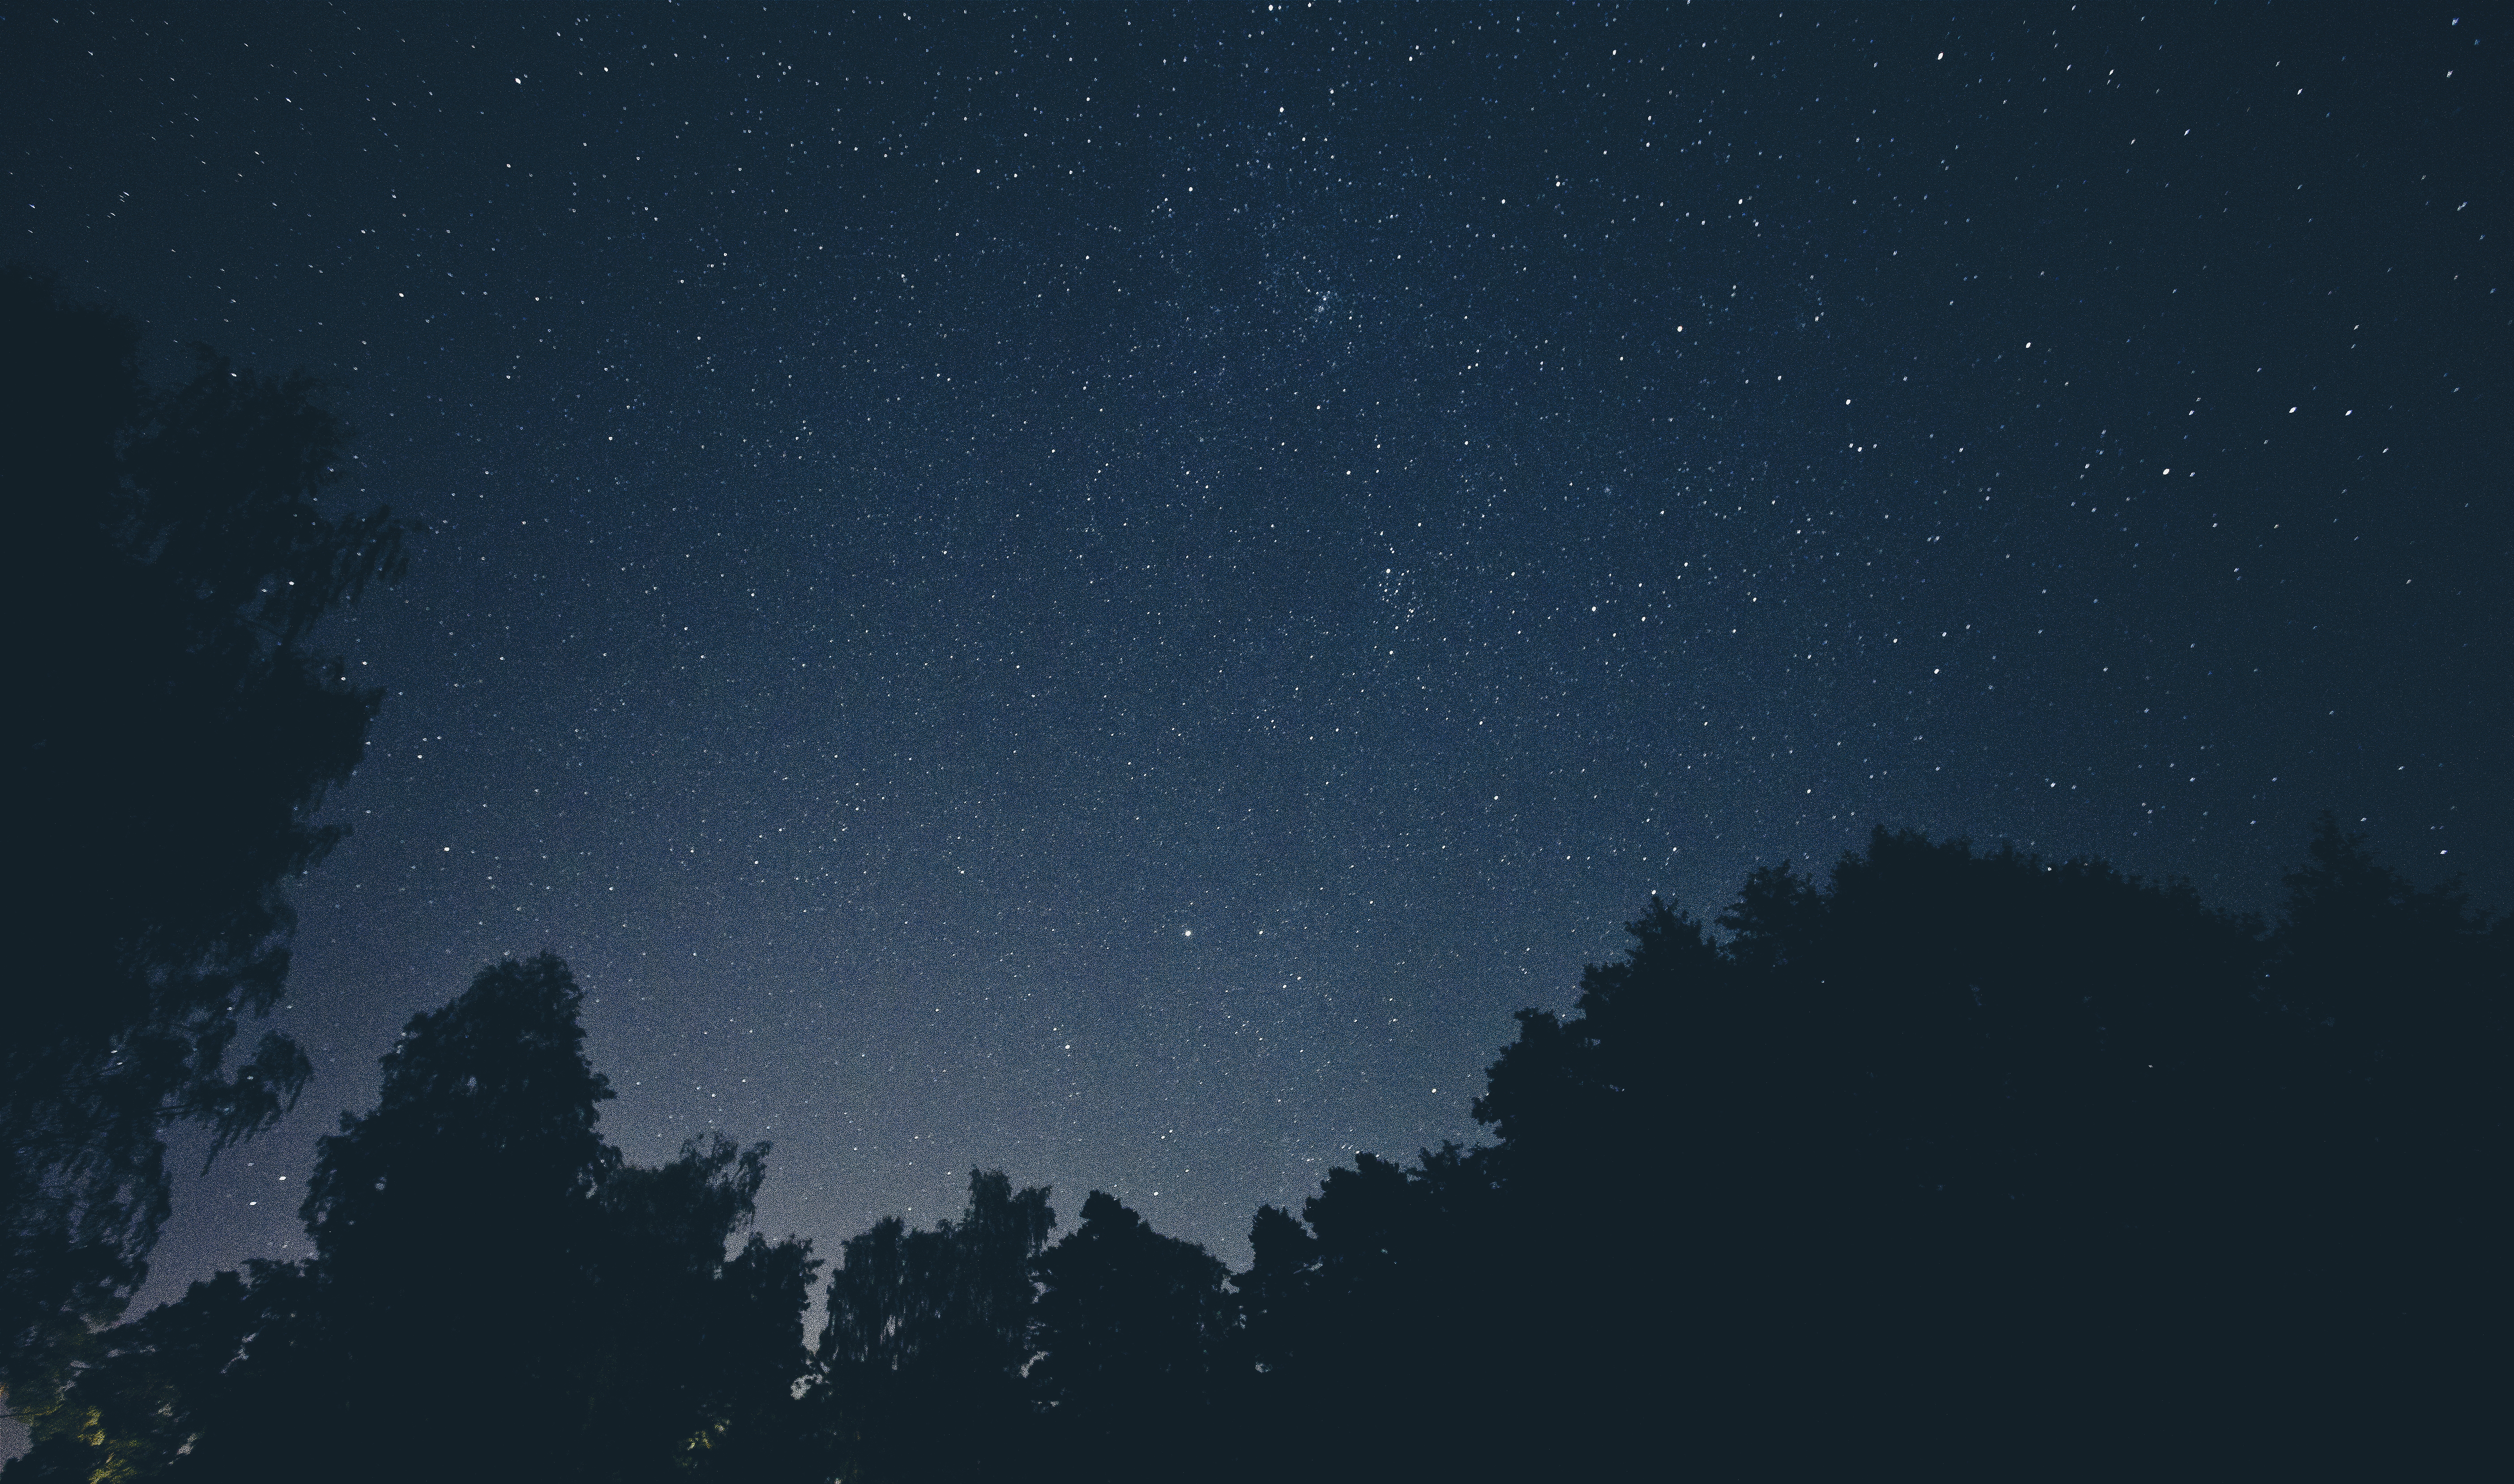
sky, night, star, milky way, cosmos, atmosphere, space, darkness, galaxy, moonlight, outer space, trees, astronomy, stars, midnight, astronomical object, black wallpaper, geological phenomenon